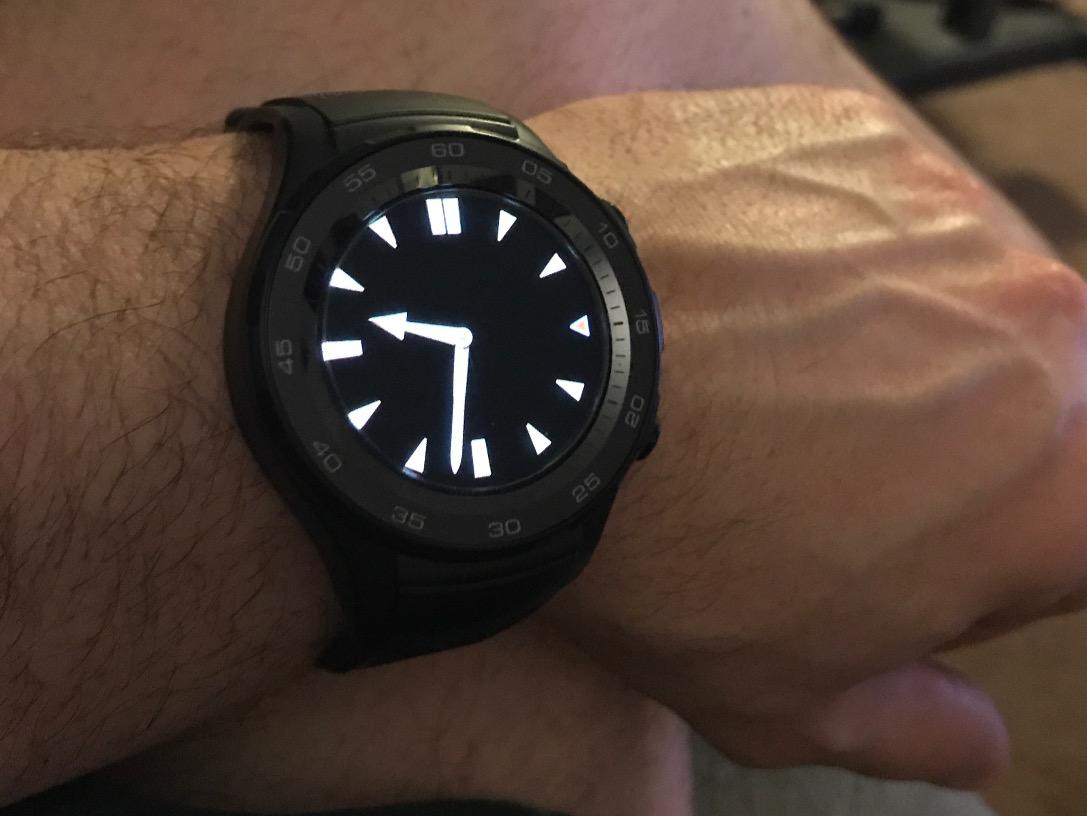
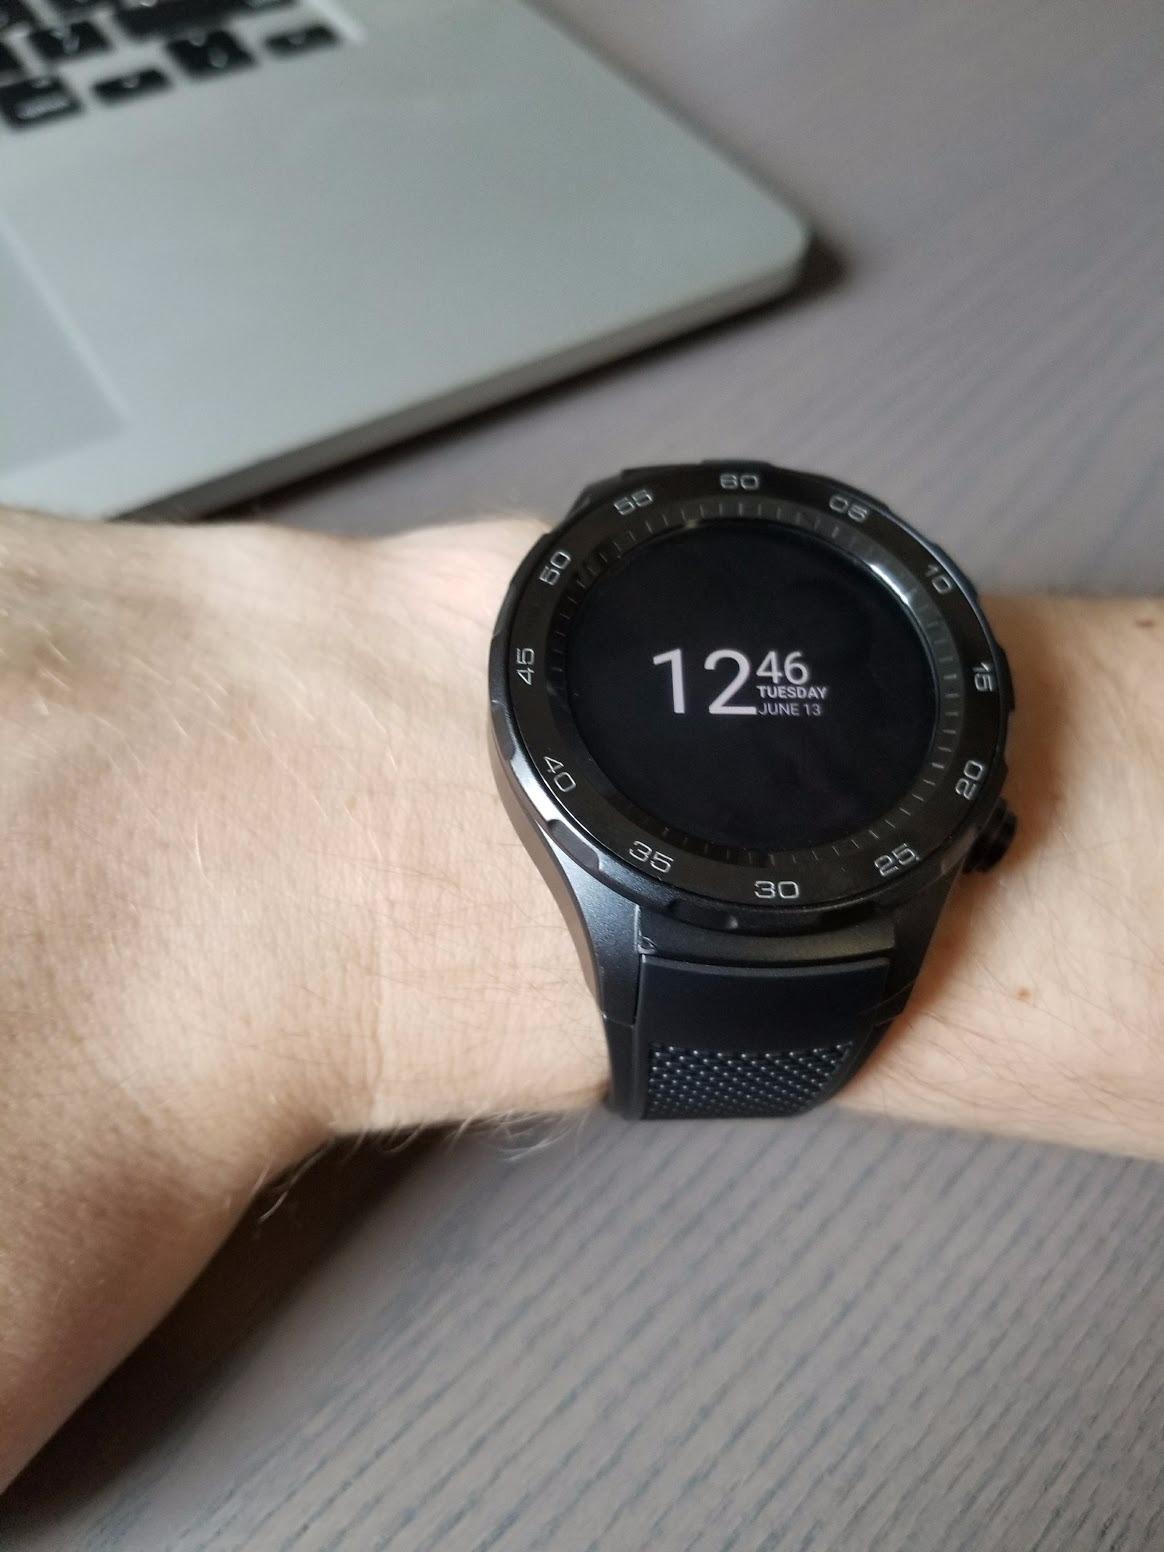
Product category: smartwatch
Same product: yes